Qinling orogenic belt

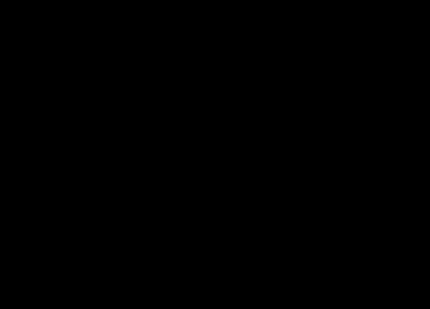
Location of Qinling between the North China Block (NCB) and South China Block (SCB)

The Qinling orogenic belt is a tectonic feature that evolved throughout the Proterozoic and Phanerozoic eons due to a variety of tectonic activities. It is a part of the Central China Orogenic Belt, aligned in an east–west orientation across Central China, and spans portions of Shaanxi, Henan and Gansu provinces along the Qinling Mountains which are one of the greatest mountain ranges in China. The first materials involved in the Qinling orogenic belt formed around 2.5 billion years ago, whereas the main morphology of the belt now largely reflects the Triassic collision between the North China Plate and the South China Plate and Cenozoic extension across China. During these 2.5 billion years, various types of rocks have been formed here due to different tectonic processes and chemical reactions between rocks. Therefore, geologists are able to reconstruct the evolution of mountain belt based on evidence preserved in these rocks.